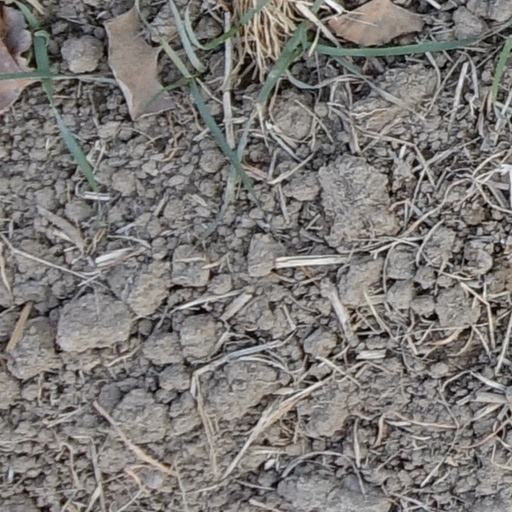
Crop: wheat